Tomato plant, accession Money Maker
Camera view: tilt-top (135 deg); turntable rotation: 60 degrees
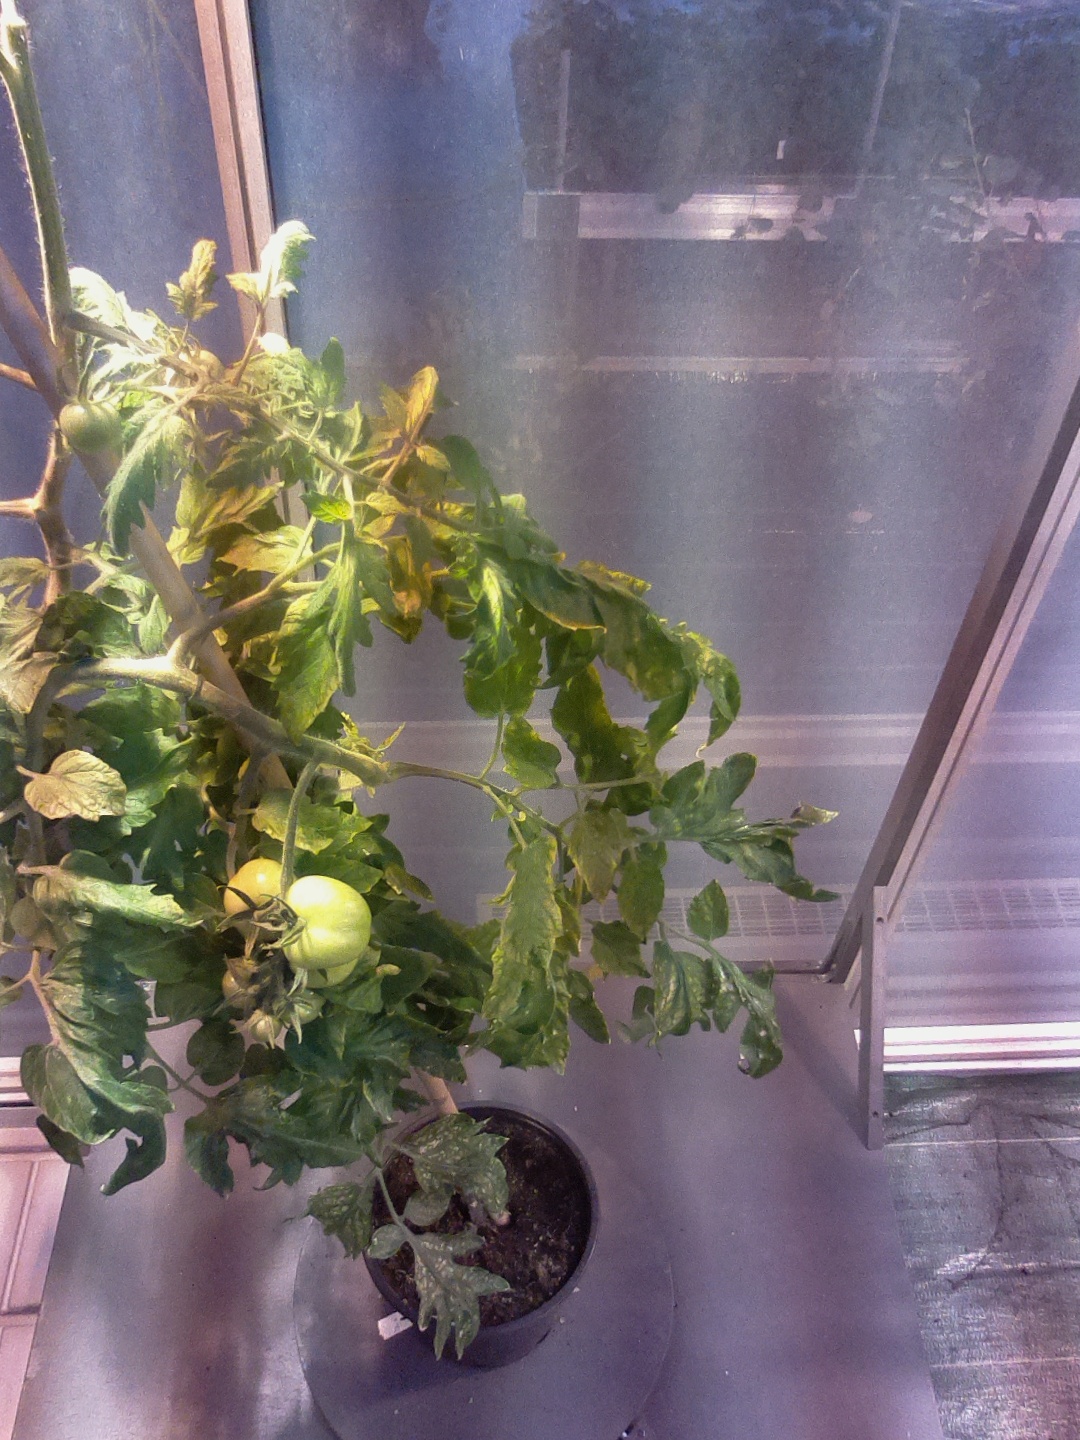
BBCH growth stage 77: 70%-80% of final fruit size